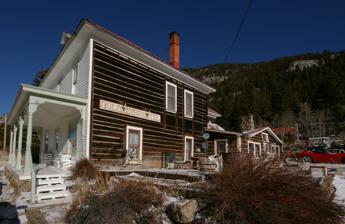
Building: Gold Miner Hotel
Country: United States of America
Year built: 1898
United States historic place Gold Miner Hotel U.S. National Register of Historic Places U.S. Historic district Contributing property Location 601 Klondyke Ave., Eldora, Colorado Coordinates 39°57′00″N 105°34′13″W / 39.95004°N 105.57022°W / 39.95004; -105.57022 Area less than one acre Built 1898-99, 1934 Built by Randall, I.J.; Randall, J.M. Architectural style Late Victorian, Log Part of Eldora Historic District ( ID89000978 ) MPS Metal Mining and Tourist Era Resources of Boulder County MPS NRHP reference No. 97000657 Significant dates Added to NRHP July 3, 1997 Designated CP October 4, 1989 The Gold Miner Hotel or Goldminer Hotel , at 601 Klondyke Ave. in Eldora, Colorado in Boulder County, Colorado , was built in 1898.  It was listed on the National Register of Historic Places in 1997, and the registration's property borders were amended in 2007. A two-story portion of the current hotel, including a front clapboard facade and a porch, is from the original 1899 construction.  The clapboard is over squared, milled logs, which are not covered on the sides.  A one-story 1934 log addition to the rear is also historic. The squared logs are joined by half-dovetail notching . It is a salient property in the Eldora Historic District , its centerpiece. In 1997 the hotel was operated as a bed and breakfast . See also National Register of Historic Places listings in Boulder County, Colorado References